Philip Bainbrigge (died 1918)

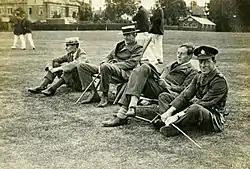
Philip Bainbrigge (second from right) with staff at Shrewsbury School in 1915

Philip Gillespie Bainbrigge (19 September 1890 – 18 September 1918) studied at Eton and had taken a first in classics at Trinity College, Cambridge. While he was an undergraduate at Trinity College he met C. K. Scott Moncrieff and became his friend and lover. From 1914, he became a classics master at Shrewsbury School.